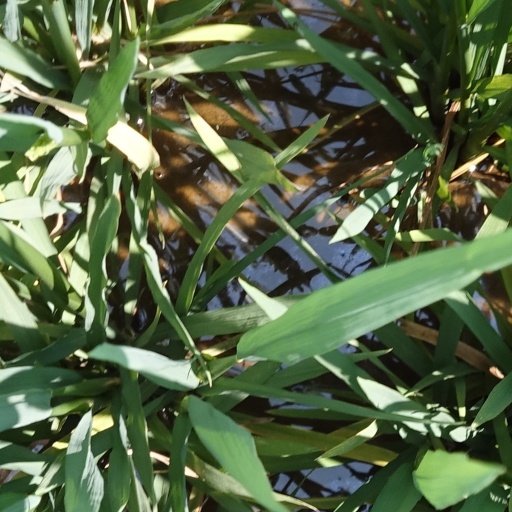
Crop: rice